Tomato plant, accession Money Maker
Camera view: vertical (180 deg); turntable rotation: 90 degrees
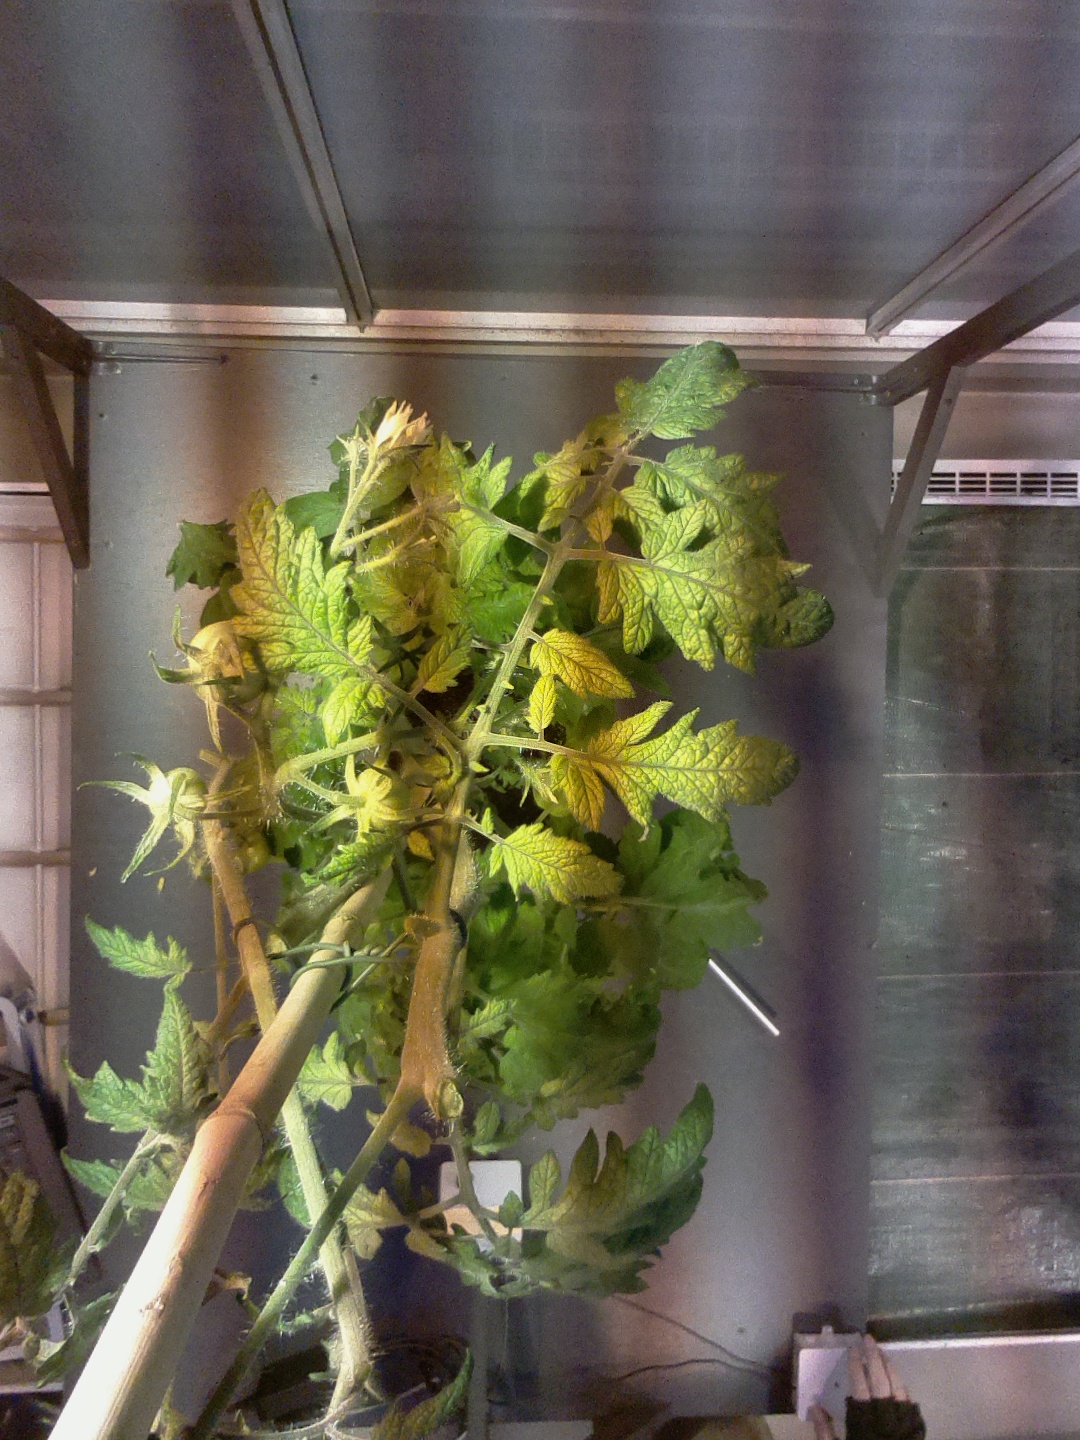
BBCH growth stage 74: 40%-50% of final fruit size